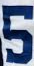
Number: 5